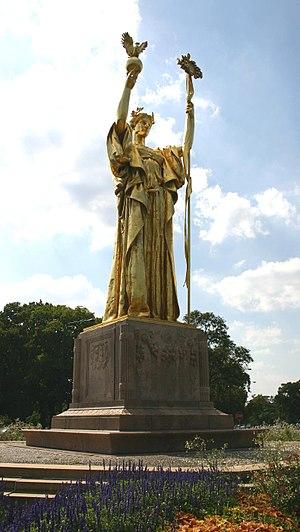
Daniel Chester French est un sculpteur américain. Son travail le plus connu est la sculpture d'Abraham Lincoln au Lincoln Memorial à Washington.
La statue de la République est une statue de bronze située dans le Jackson Park de Chicago, dans l'État de l'Illinois, aux États-Unis. La statue actuelle a été sculptée par Henry Bacon et est une reproduction d'une sculpture originale haute de 65 pieds dessinée par Daniel Chester French. La statue originale se tenait devant la cour d'honneur de l'Exposition universelle de 1893 et la statue actuelle se trouve sur le site du célèbre bâtiment de l'Exposition.